San Domingo School

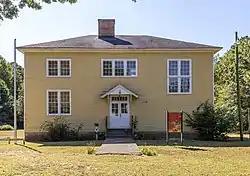
The school building in 2020

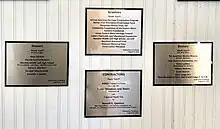
Image shows plaques with the Grantors, Donors, and Contractors of San Domingo school on them, giving them thanks for their help with the building and restoration.

San Domingo School, also known as Sharptown Colored School and Prince Hall Masons Unity Lodge No. 73, is a historic Rosenwald School building located at Sharptown, Wicomico County, Maryland. It was built in 1919, and is a two-story, rectangular frame building with a hipped roof. It is one of four surviving Rosenwald schools in Wicomico County. The school had only four teachers and remained in use as a school until 1957.